Barooga

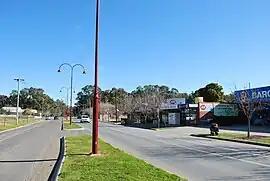
The main street of Barooga

Barooga is a border town in the Murray region of New South Wales, Australia, located in the Berrigan Shire local government area. It is situated just north of the Murray River which forms the border with